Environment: real
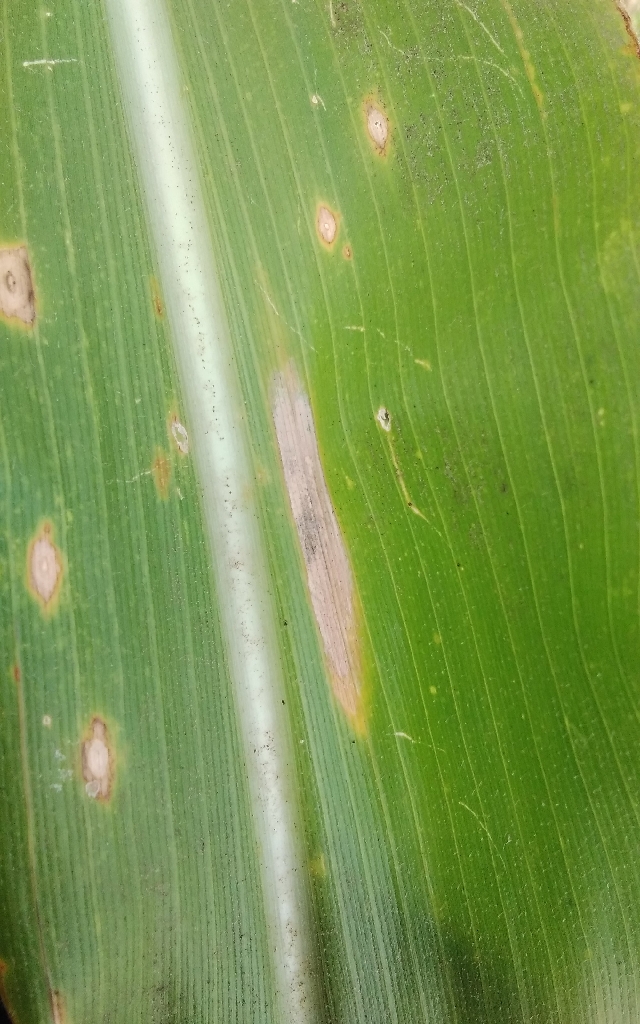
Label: northern_corn_leaf_blight